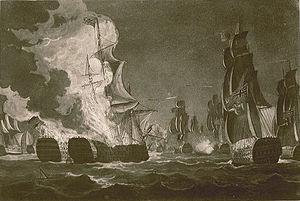
L'Argonauta est un vaisseau de ligne à deux ponts de la marine espagnole, armé de 80 canons. Lancé en 1796 à Ferrol, il assiste à la bataille d'Algésiras en 1801. L'Argonauta participe à la campagne franco-espagnole aux Antilles en 1805, comme vaisseau-amiral de Gravina, et combat en tête à la bataille des Quinze-Vingt. Présent au sein de l'arrière-garde de la flotte combinée à la bataille de Trafalgar, il affronte la colonne de Collingwood, est capturé et coule dans les jours suivants.
Le Real Carlos est un vaisseau de ligne armé de 112 canons de la marine de guerre espagnole. Construit à La Havane, il est lancé en 1787. Il est le navire-amiral de la flotte du Ferrol pendant les guerres de la Révolution française. Dans la nuit du 12 au 13 juillet 1801, pendant la deuxième bataille d'Algésiras, le Real Carlos et son jumeau, le San Hermenegildo se canonnent par erreur et coulent avec leurs équipages.